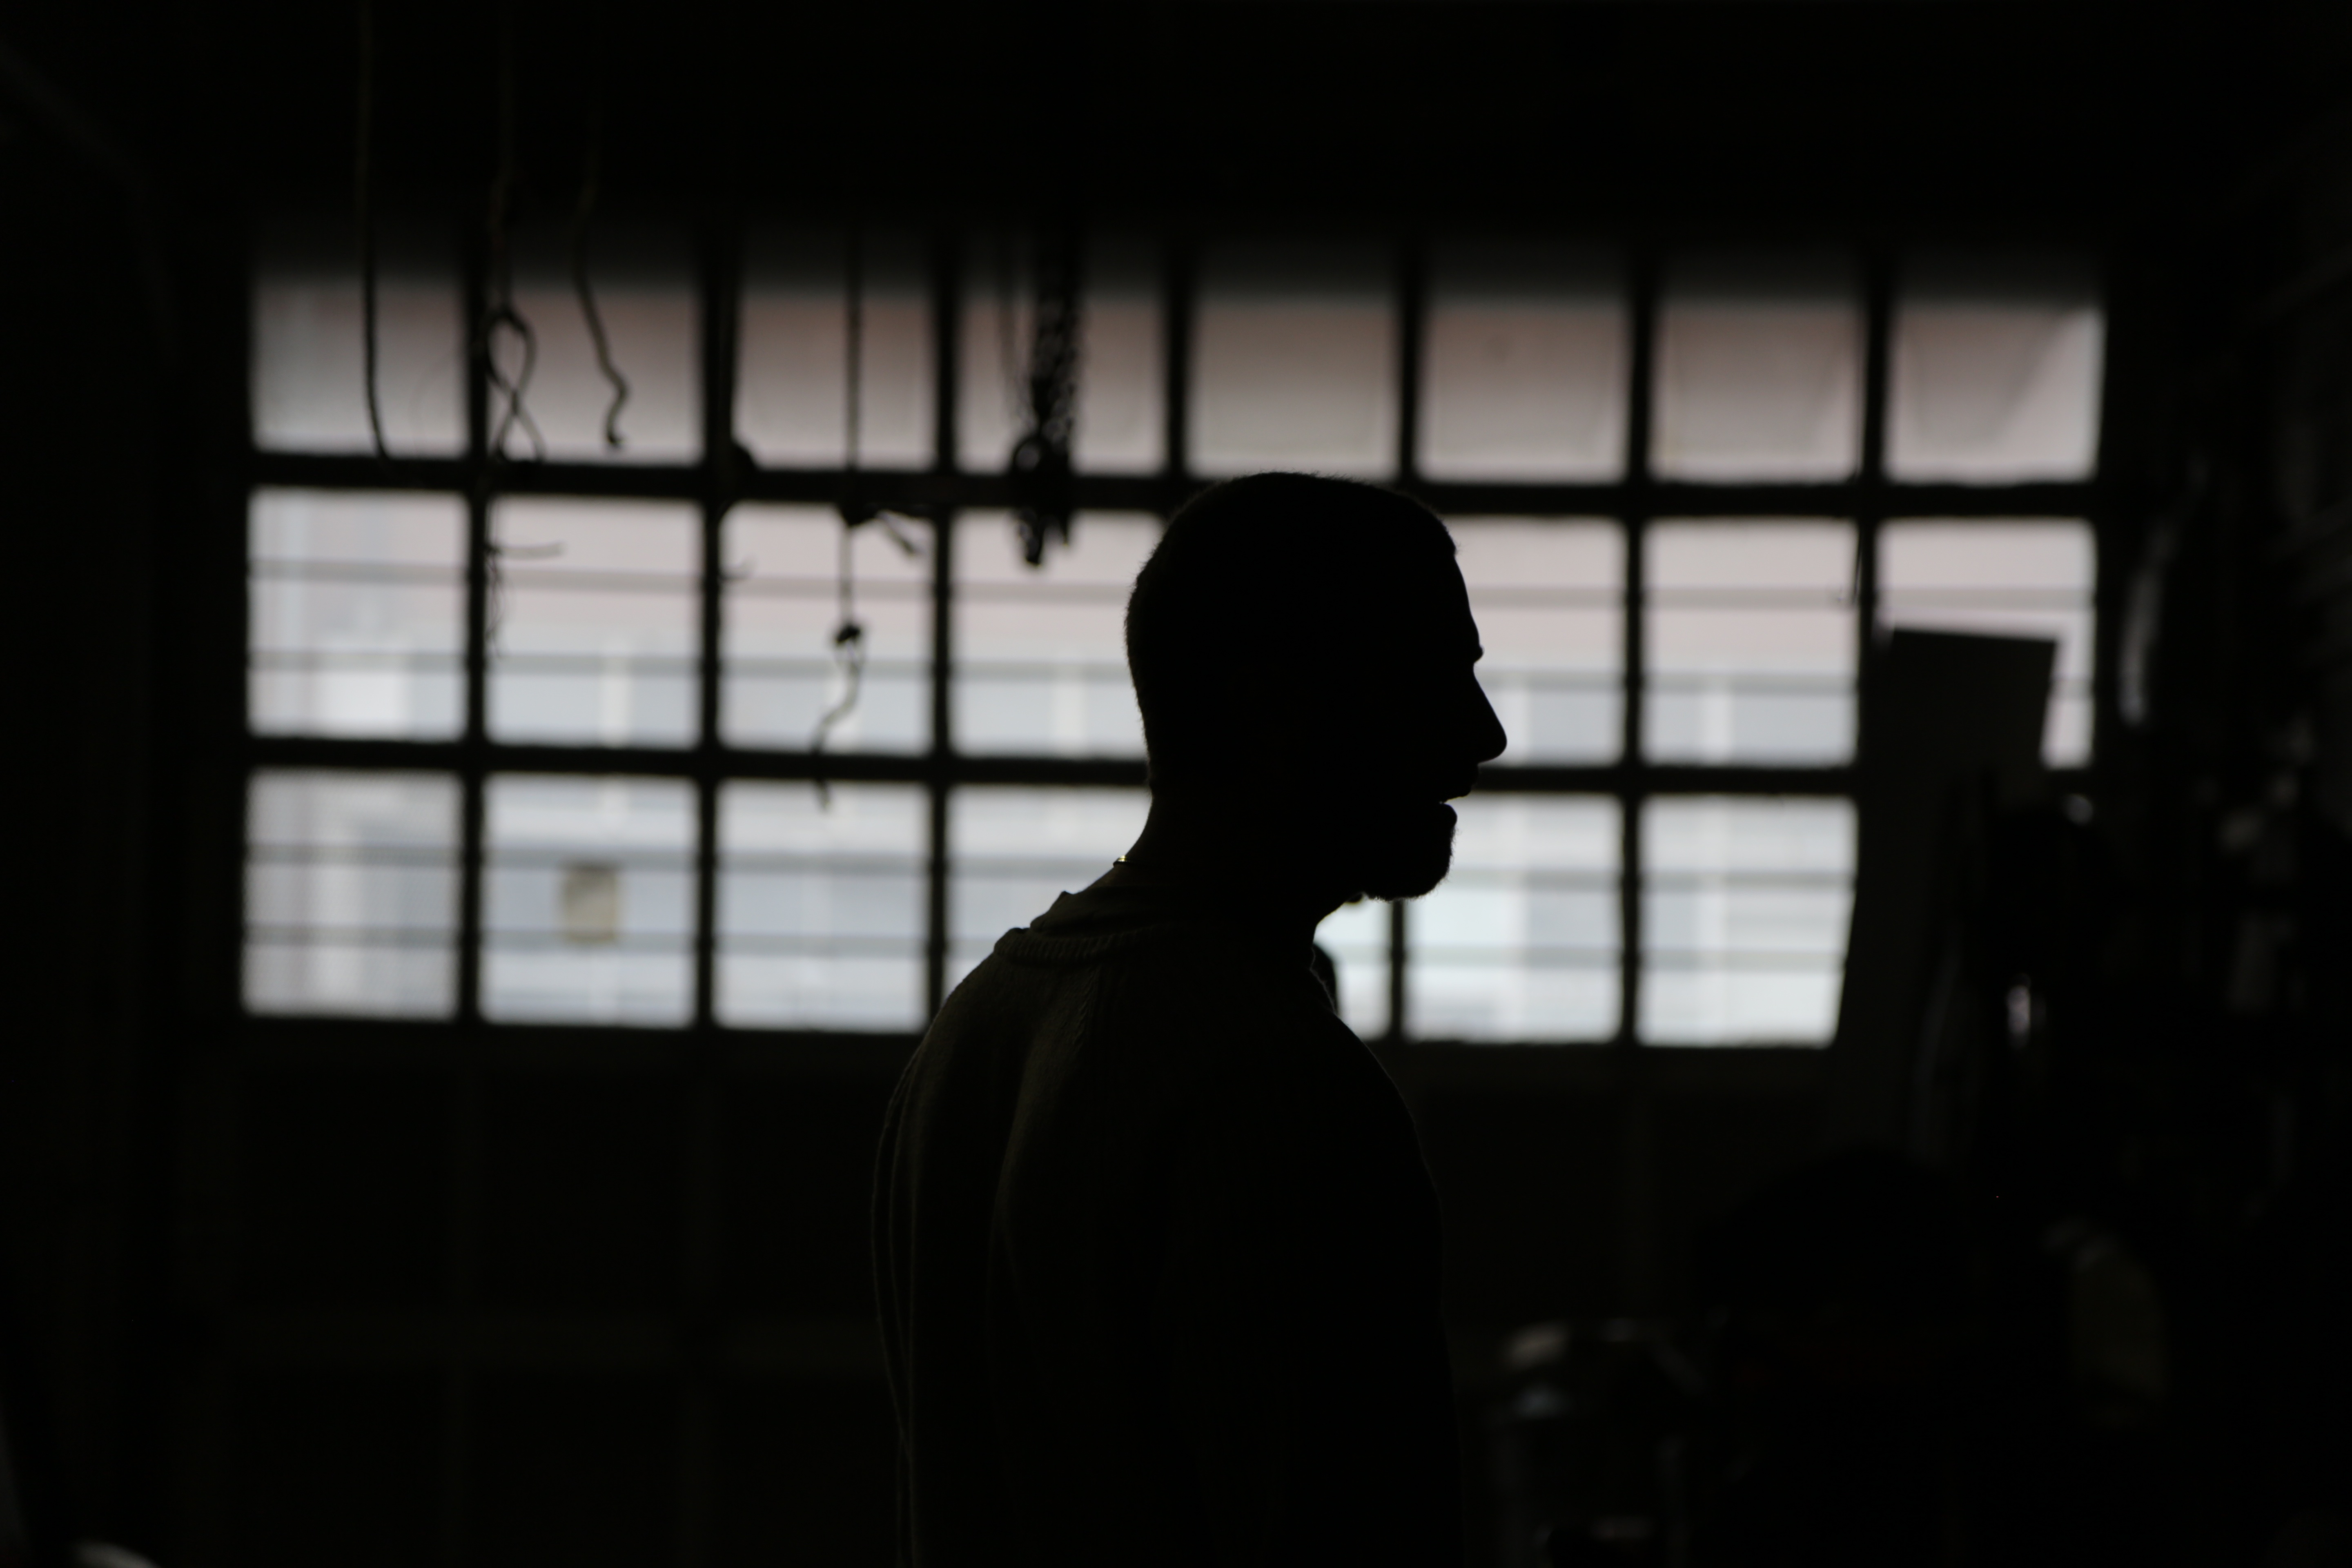
silhouette, light, black and white, white, shadow, darkness, black, monochrome, photograph, monochrome photography, film noir